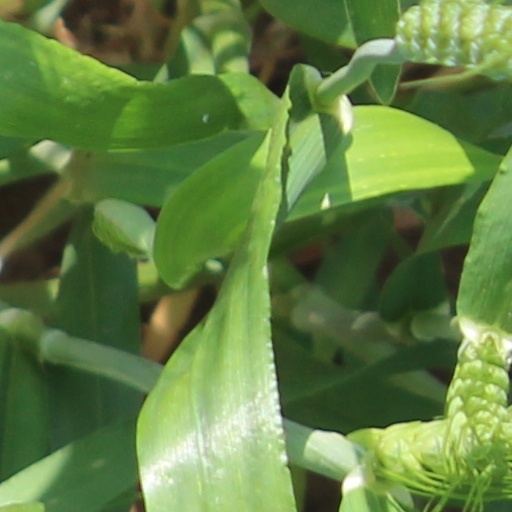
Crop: wheat